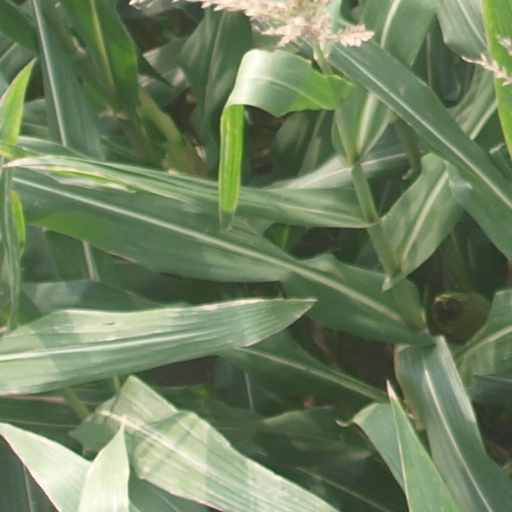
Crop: maize; corn